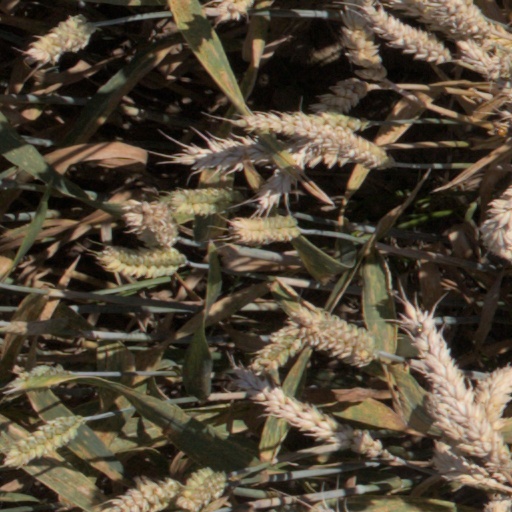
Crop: wheat